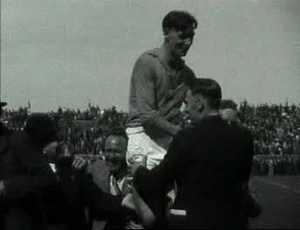
Willem « Wim » Gerardus Anderiesen est un joueur de football néerlandais. Il fait partie du Club van 100.